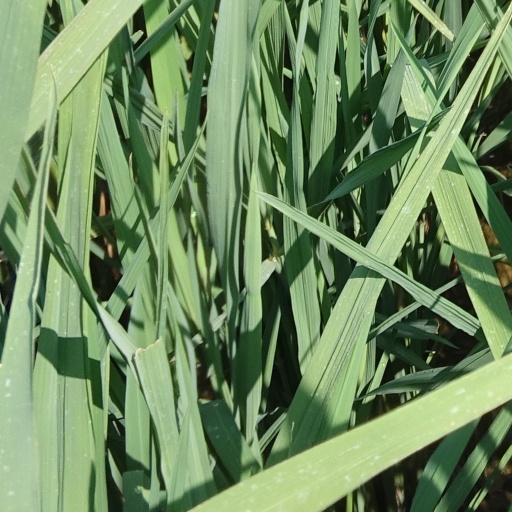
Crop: rice